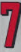
Number: 7